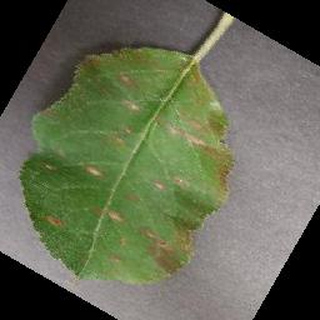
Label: apple_cedar_apple_rust